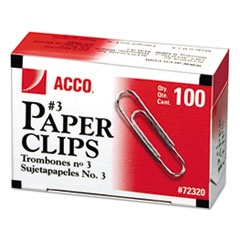
ACC72320
Brand: dailyofficesolutions
Paper Clips, Small (no. 3), Silver, 1,000/pack
Category: Office Supplies > General Office Supplies > Paper Clips & Clamps > Paper Clips